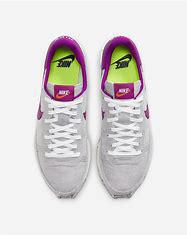
Brand: Nike
Model: Challenger OG